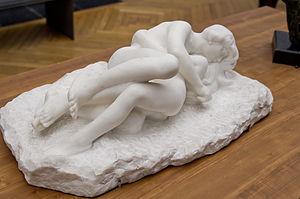
Amour et Psyché par Auguste Rodin, marbre d’après modèle plâtre, vers 1885 (exposé au Petit Palais)